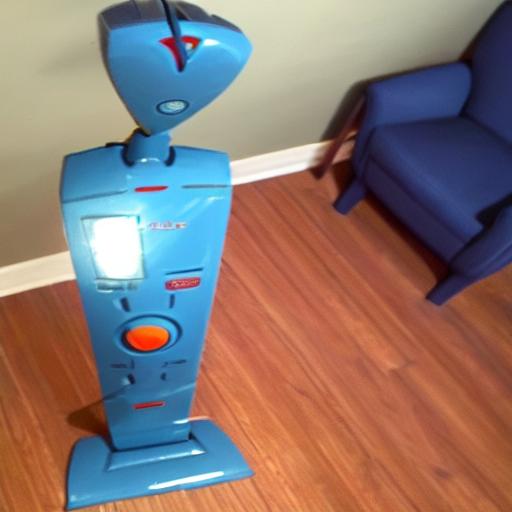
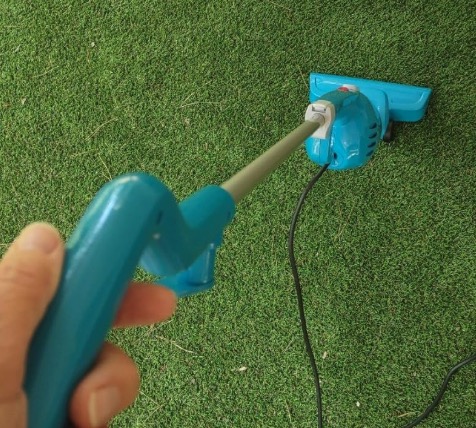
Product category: items_vacuum
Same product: no